Douglass Junior and Senior High School

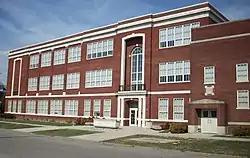
Douglass Junior and Senior High School, March 2009

Douglass Junior and Senior High School is a historic school building located at Huntington, Cabell County, West Virginia. Built in 1924, it was the segregation-era high school for African Americans in the city, and replaced the earlier Douglass school building which had been built in 1891, and was named after abolitionist Frederick Douglass. The school is a three-story building measuring 113 feet wide and 230 feet long. It is built of red brick, with terra cotta trim, and rests on a concrete foundation. It closed as a school in 1961, but continued to be used as a school for special education until 1981. After that it housed educational offices. It now serves as a community center.